Narekavank

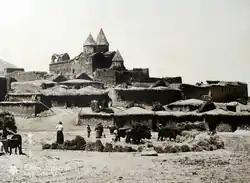
Peasants plowing under Narekavank's walls (photo by Yervand Lalayan, 1911)

In 1884 Aristakes "vardapet" opened a seminary at the monastery and in 1901 an orphanage with a school was founded.